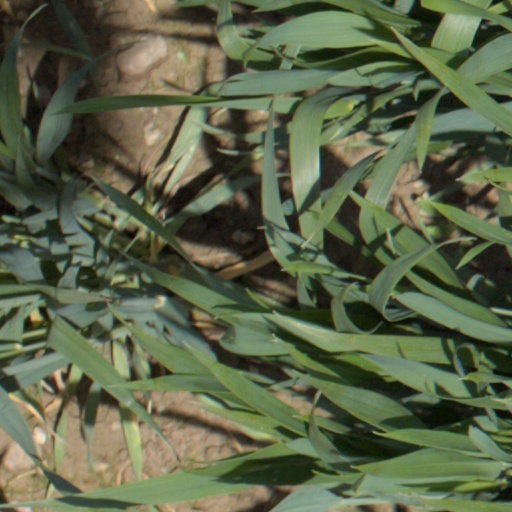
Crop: wheat